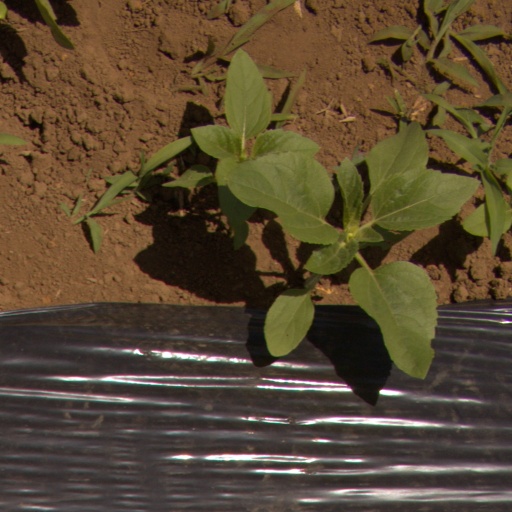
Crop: Jerusalem artichoke